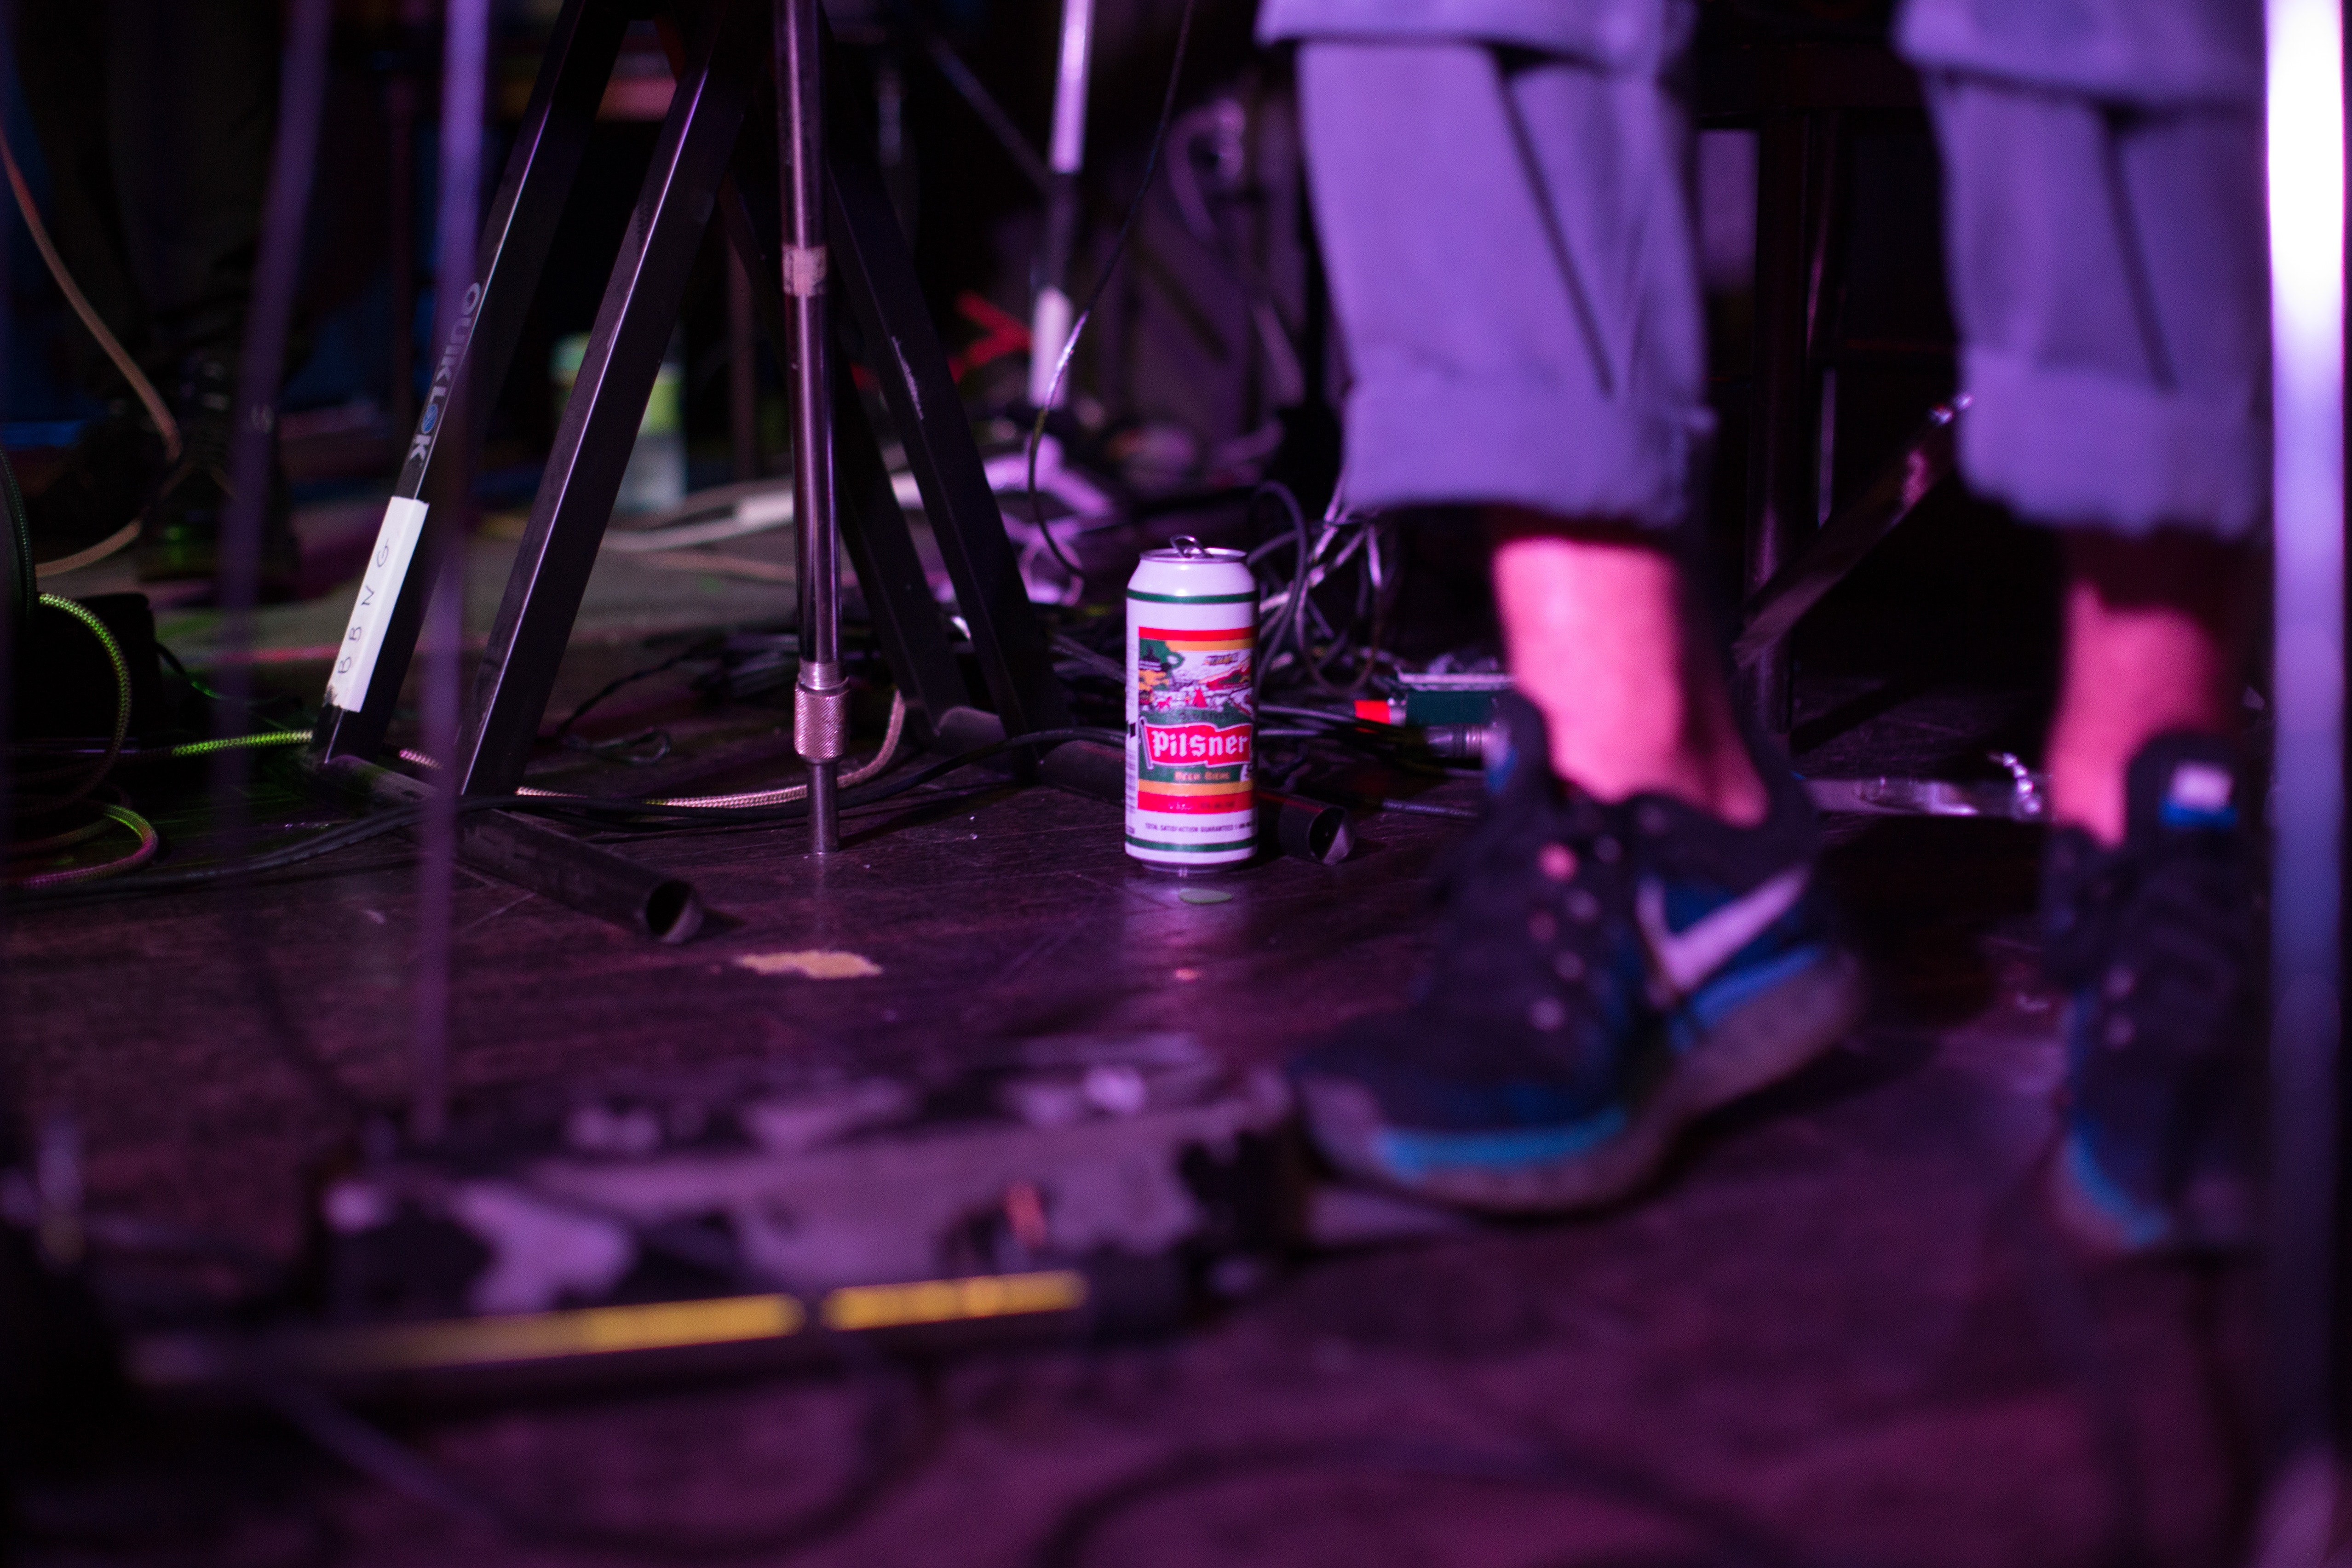
purple, violet, entertainment, event, magenta, stage, darkness, performance, audio, sound, music, concert, music venue, midnight